Henry Polak

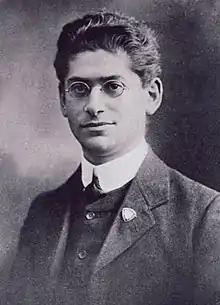

Henry Salomon Leon Polak (1882 — 31 January 1959) was a British-born lawyer, journalist and activist in South Africa who worked in collaboration with Mohandas Gandhi against racial discrimination. He served as an editor for the journal "Indian Opinion" and influenced by Theosophy, he believed in humanism and worked for the British Indian Association and several other causes.